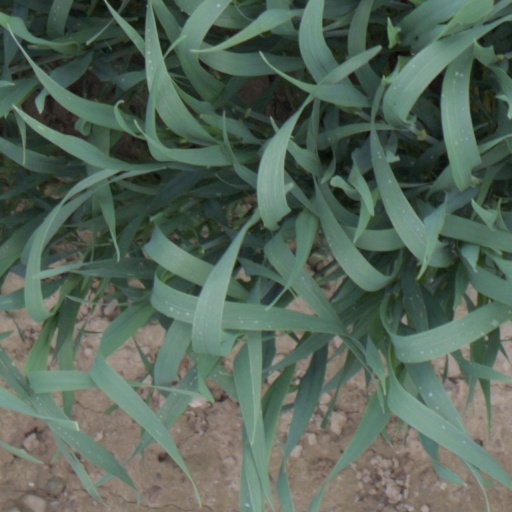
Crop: wheat